Falsterbo

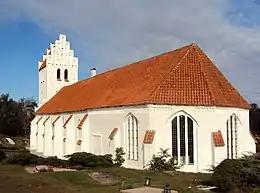
Falsterbo church

Falsterbo historically enjoyed trading privileges with the Hanseatic League. During the Middle Ages, it was a rich and prestigious town owing to its location in a center of trade and herring fishery. On the beach between Falsterbo and neighboring town Skanör was the Scania Market where merchants from various parts of Europe had fixed market places.